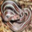
Label: snake